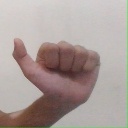
अक्षर: त